Monastery Saint Claire (Nazareth)

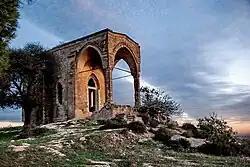
The ruins of Our Lady of the Fright

The grounds of the convent include the former site of a Franciscan chapel built around 1875 and demolished in 1969. As recorded by Alfonso Mangialardo da Trani in 1905, it was about , with thick walls and a semi-circular apse ending in a chevet to the east. The apse offered additional rooms extending north and south.